Petr Kabeš

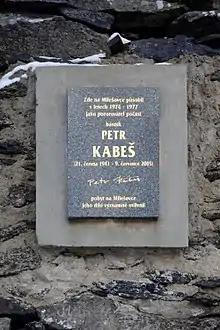
Memorial plaque at Milešovka

Petr Kabeš (21 June 1941 in Pardubice – 9 July 2005 in Prague) was a Czech poet.